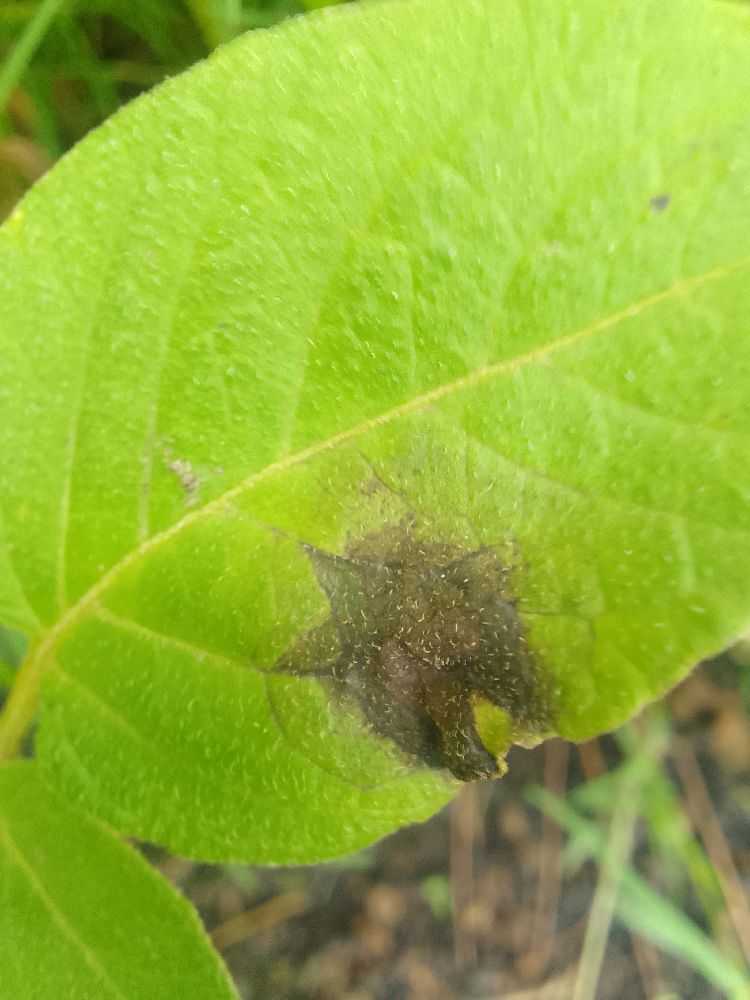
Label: Late blight